Villemoiron-en-Othe

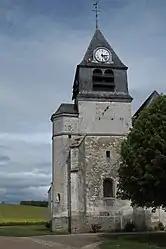
The church in Villemoiron-en-Othe

Villemoiron-en-Othe is a commune in the Aube department in north-central France.